Pendennis Castle

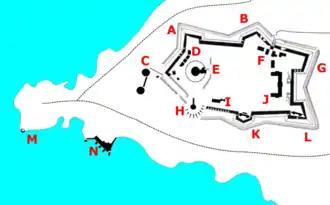
Plan of the castle; A – Pig's Pound Bastion; B – Horse Pool Bastion; C – Half-Moon Battery and tunnel; D – practice battery; E – Henrician castle; F – gatehouse, guard barracks, sergeants's mess and stores; G – Smithwick's Bastion; H – Bell Bastion and One-Gun battery; I – field train shed; J – barracks; K – East Bastion; L -Carrick Mount Bastion; M – Little Dennis Blockhouse; N – Crab Quay Battery

Pendennis Castle is located at the end of a peninsula, overlooking Carrick Roads and the sea. It includes the original 16th-century Device Fort, surrounded by a ring of outer defences, based on the Elizabethan ramparts and later adapted during the 18th, 19th and 20th centuries. Further gun batteries and a blockhouse are located closer to the shore. The heritage agency Historic England considers Pendennis to be "one of the finest examples of a post-medieval defensive promontory fort in the country", demonstrating a long history of different defensive approaches, and English Heritage describes the site as "one of the finest surviving examples of a coast fortress in England".